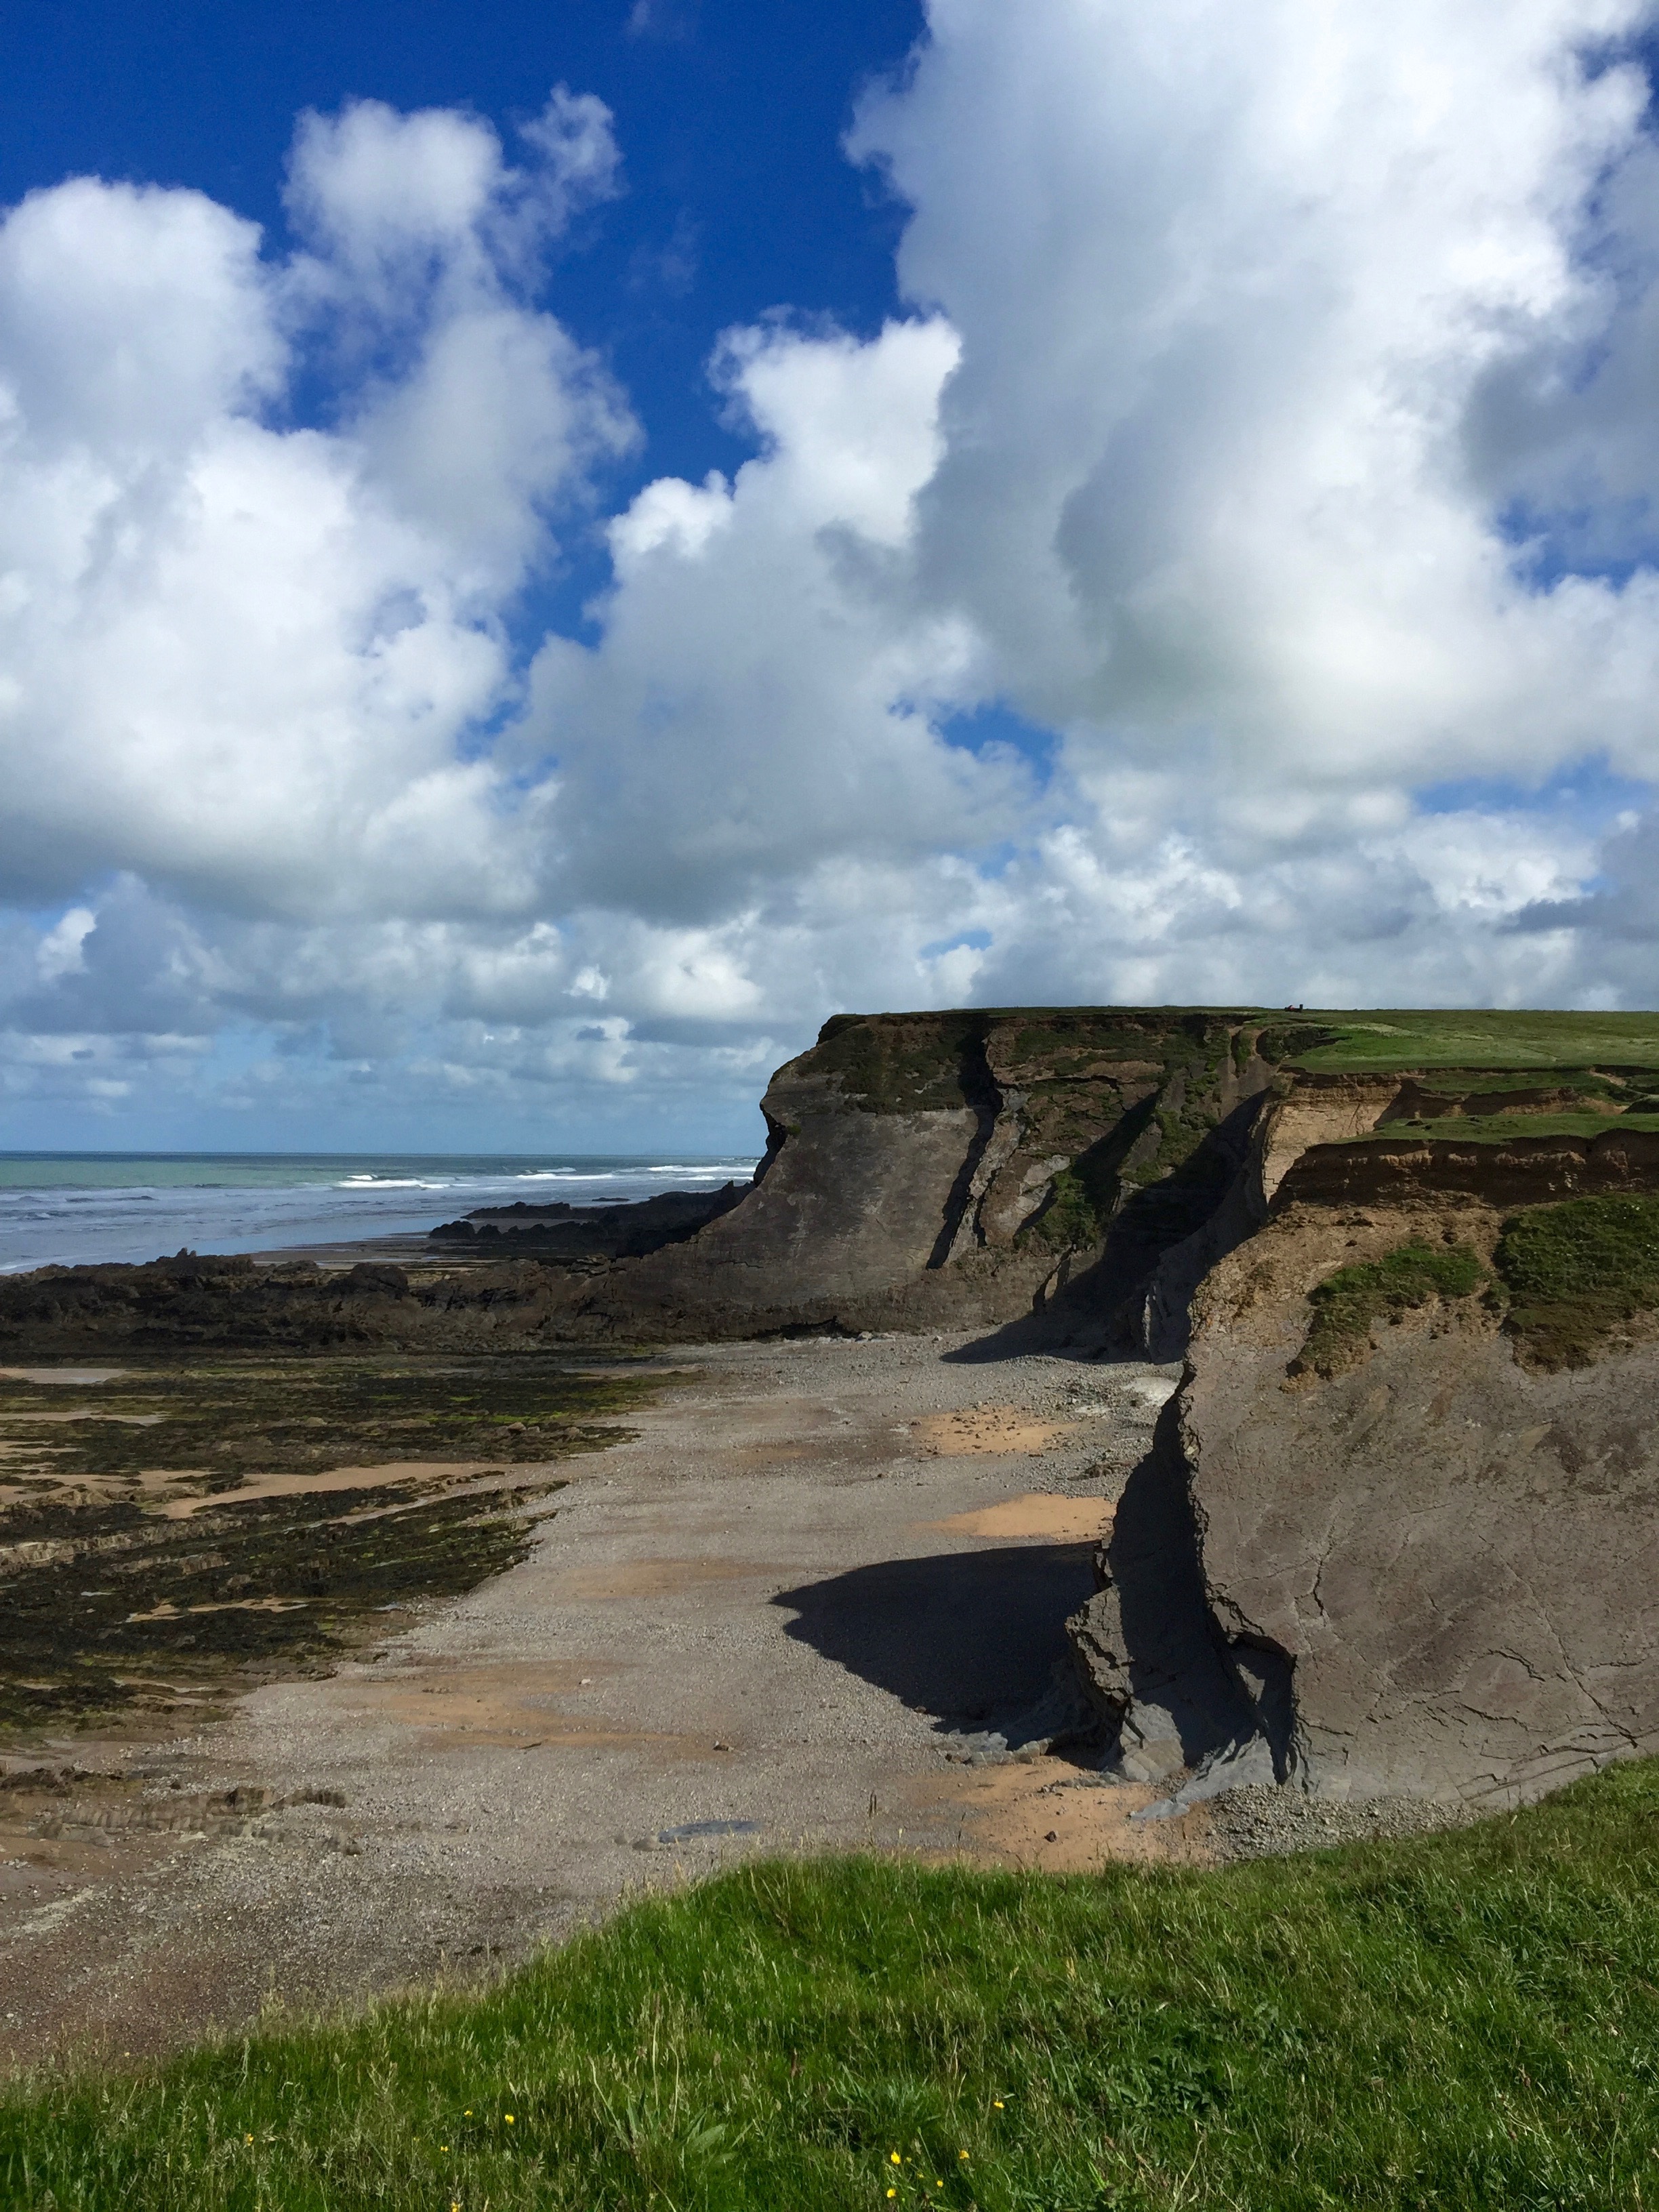
beach, landscape, sea, coast, water, nature, rock, ocean, horizon, cloud, sky, hill, shore, wave, vacation, cliff, cove, tower, bay, island, rocky, terrain, material, body of water, england, geology, badlands, atlantic, rocky coast, cornwall, cape, united kingdom, landform